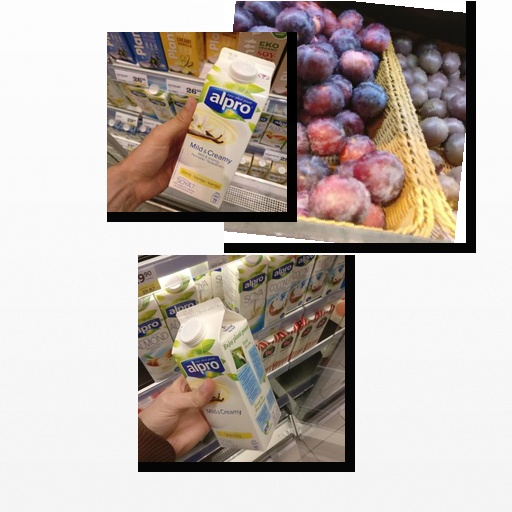
Food items: vanilla_soy_yogurt, plum, soyghurt